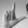
ASL letter: L